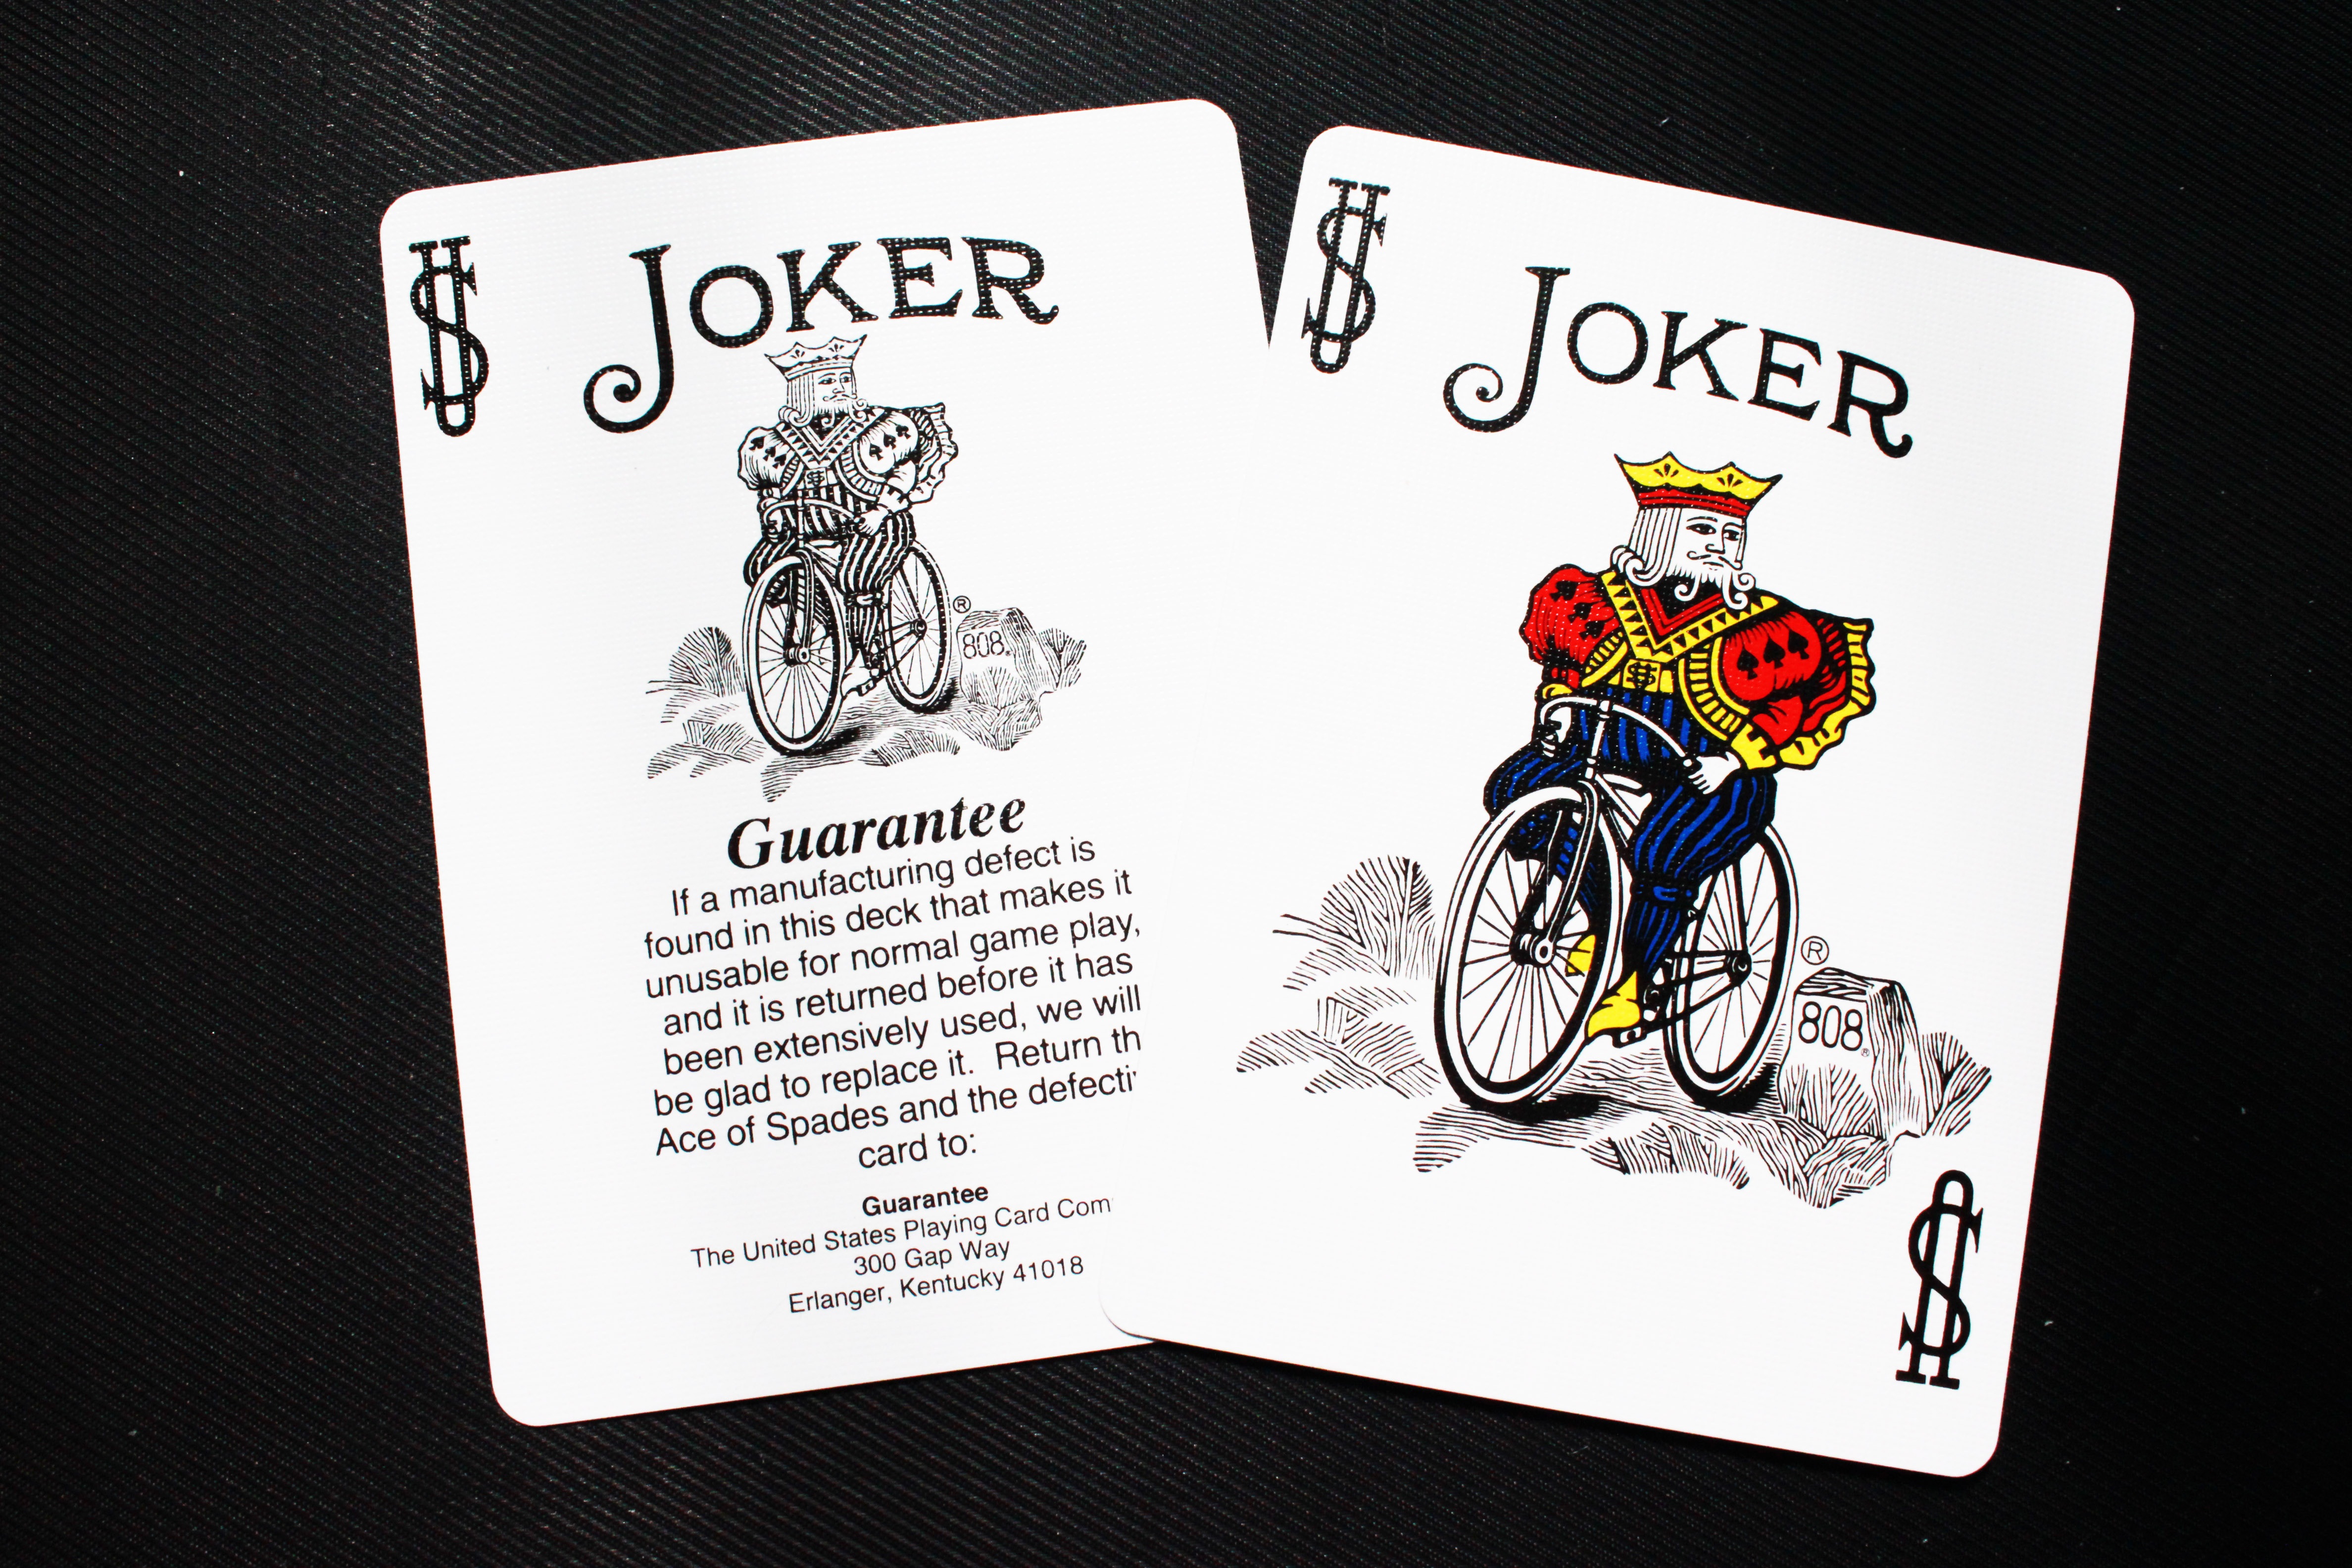
deck, bicycle, advertising, card, brand, font, illustration, magic, joker, cartoon, graphic design, playing card, magic cards